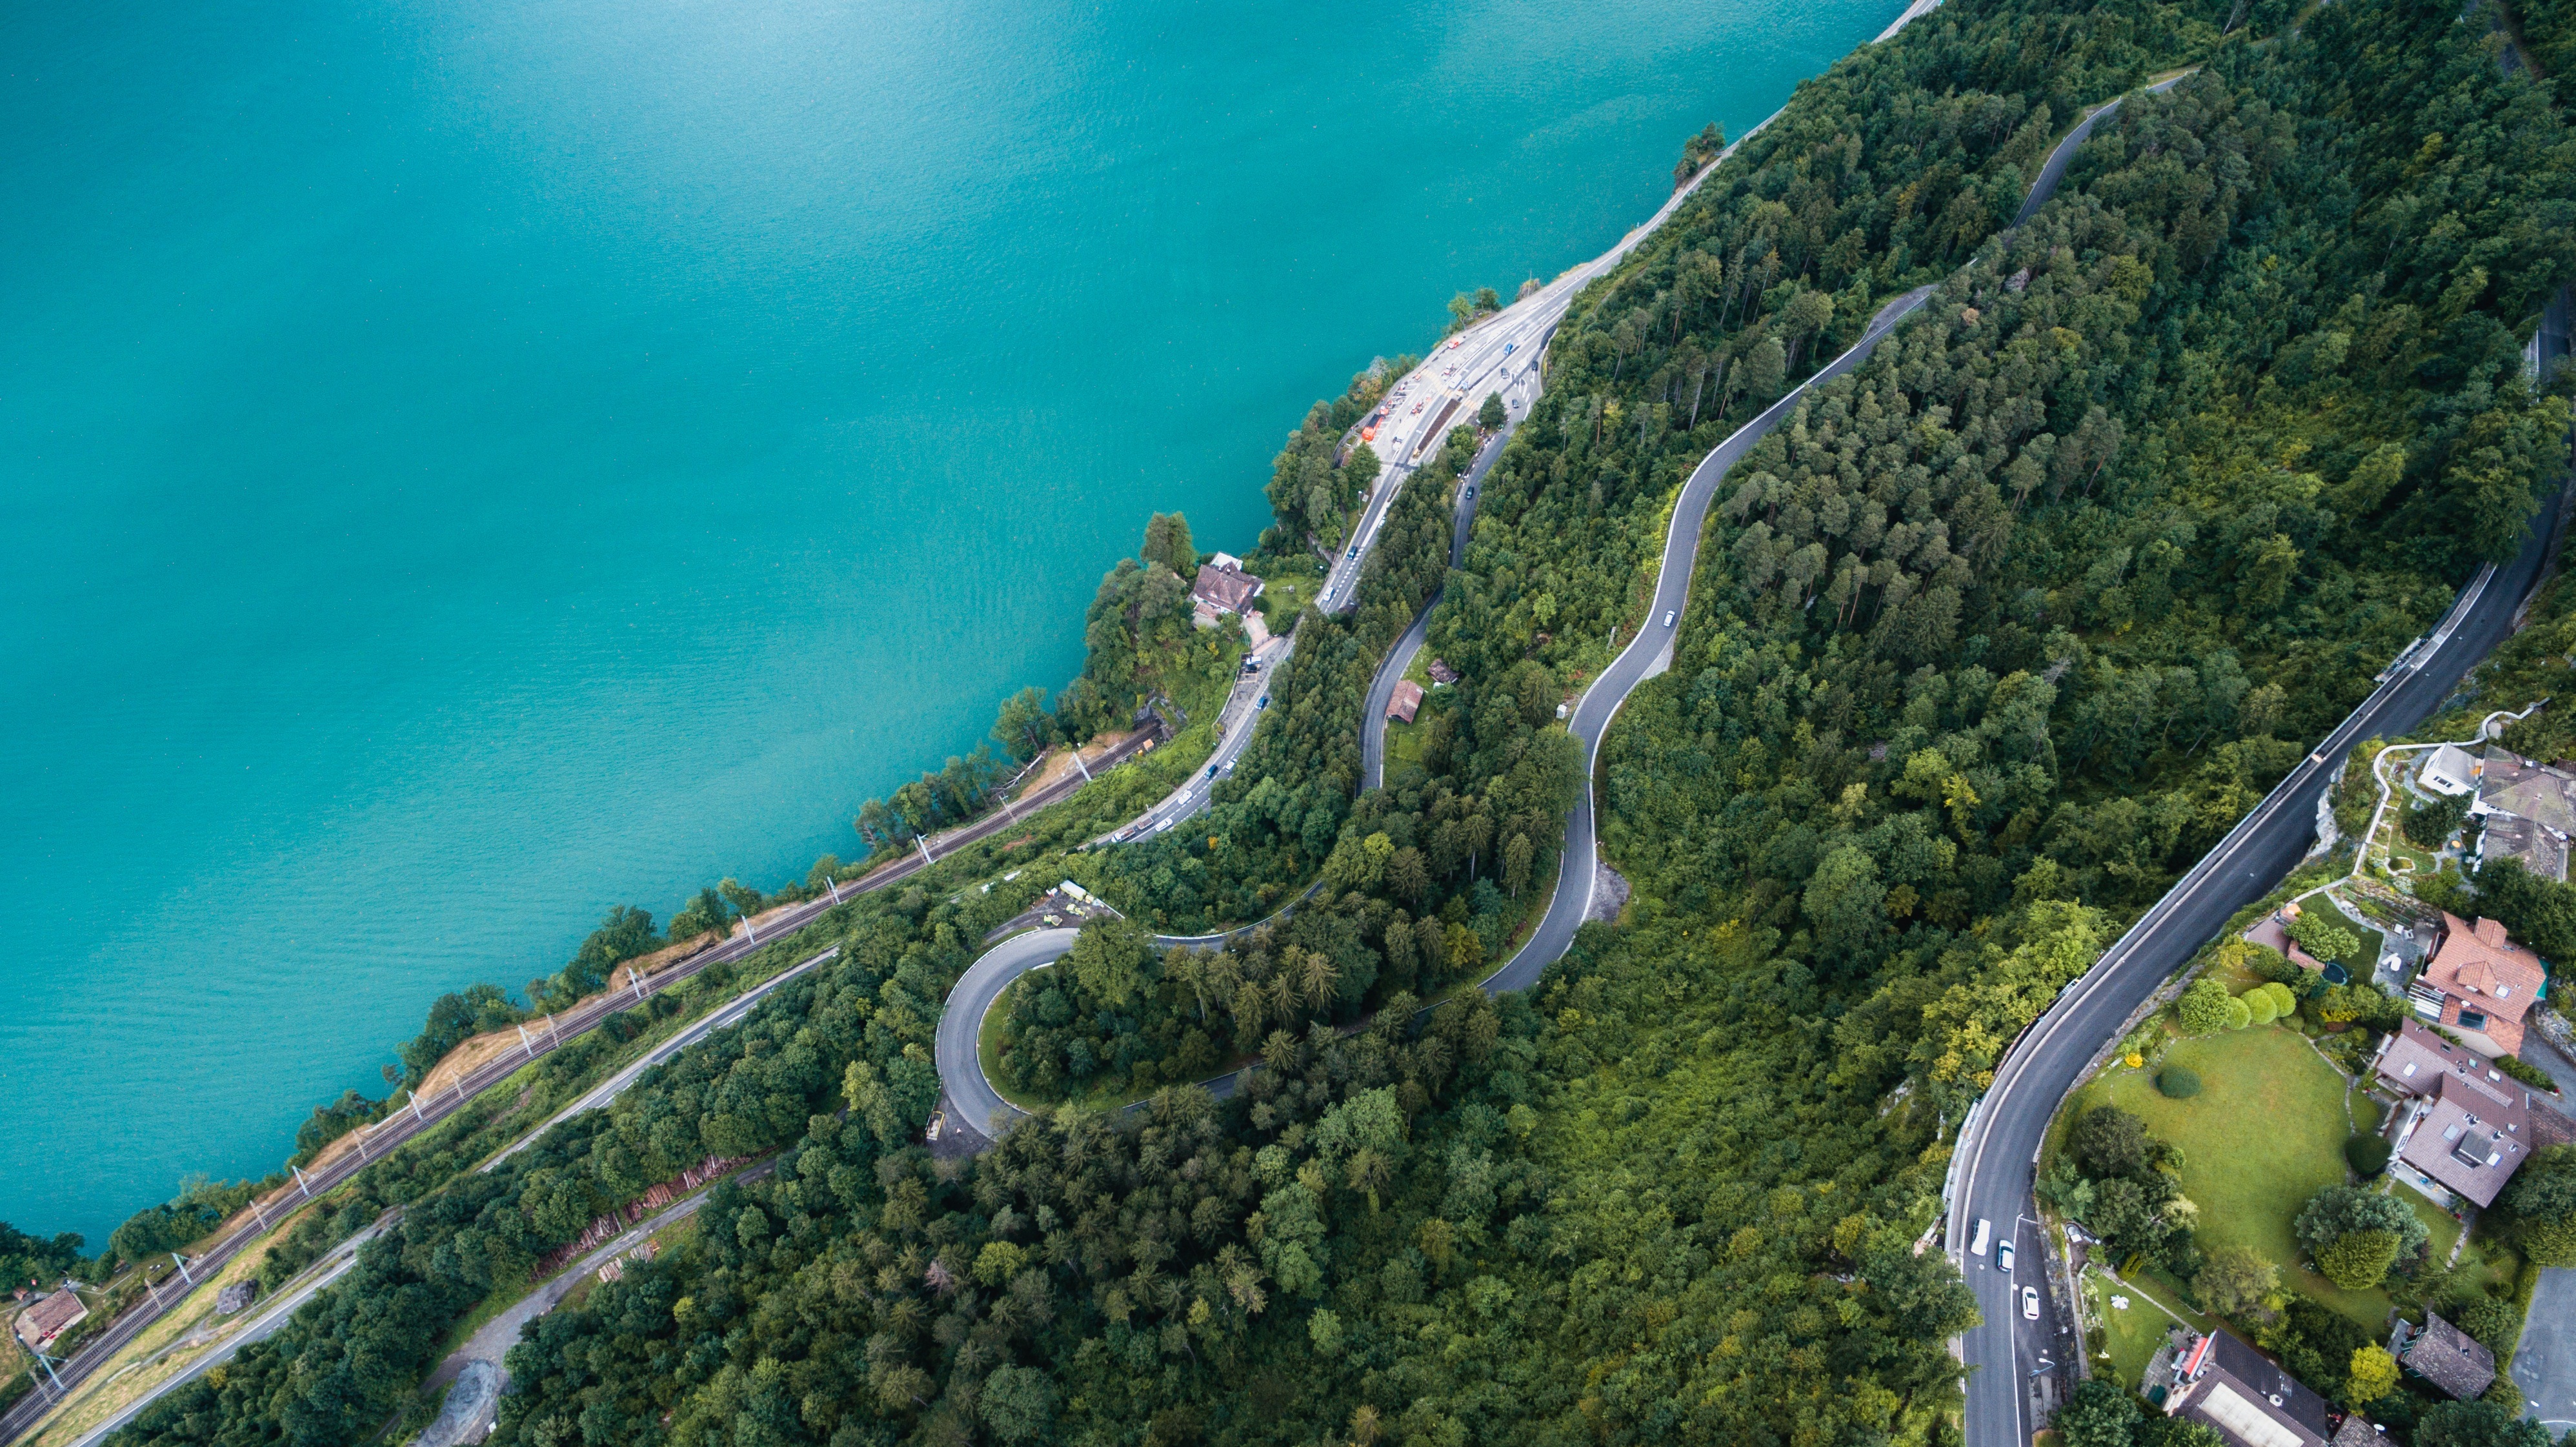
landscape, coast, countryside, high, scenery, bay, aerial, terrain, aerial view, winding road, drone, vertical, landform, bird's eye view, aerial photography, ocean water